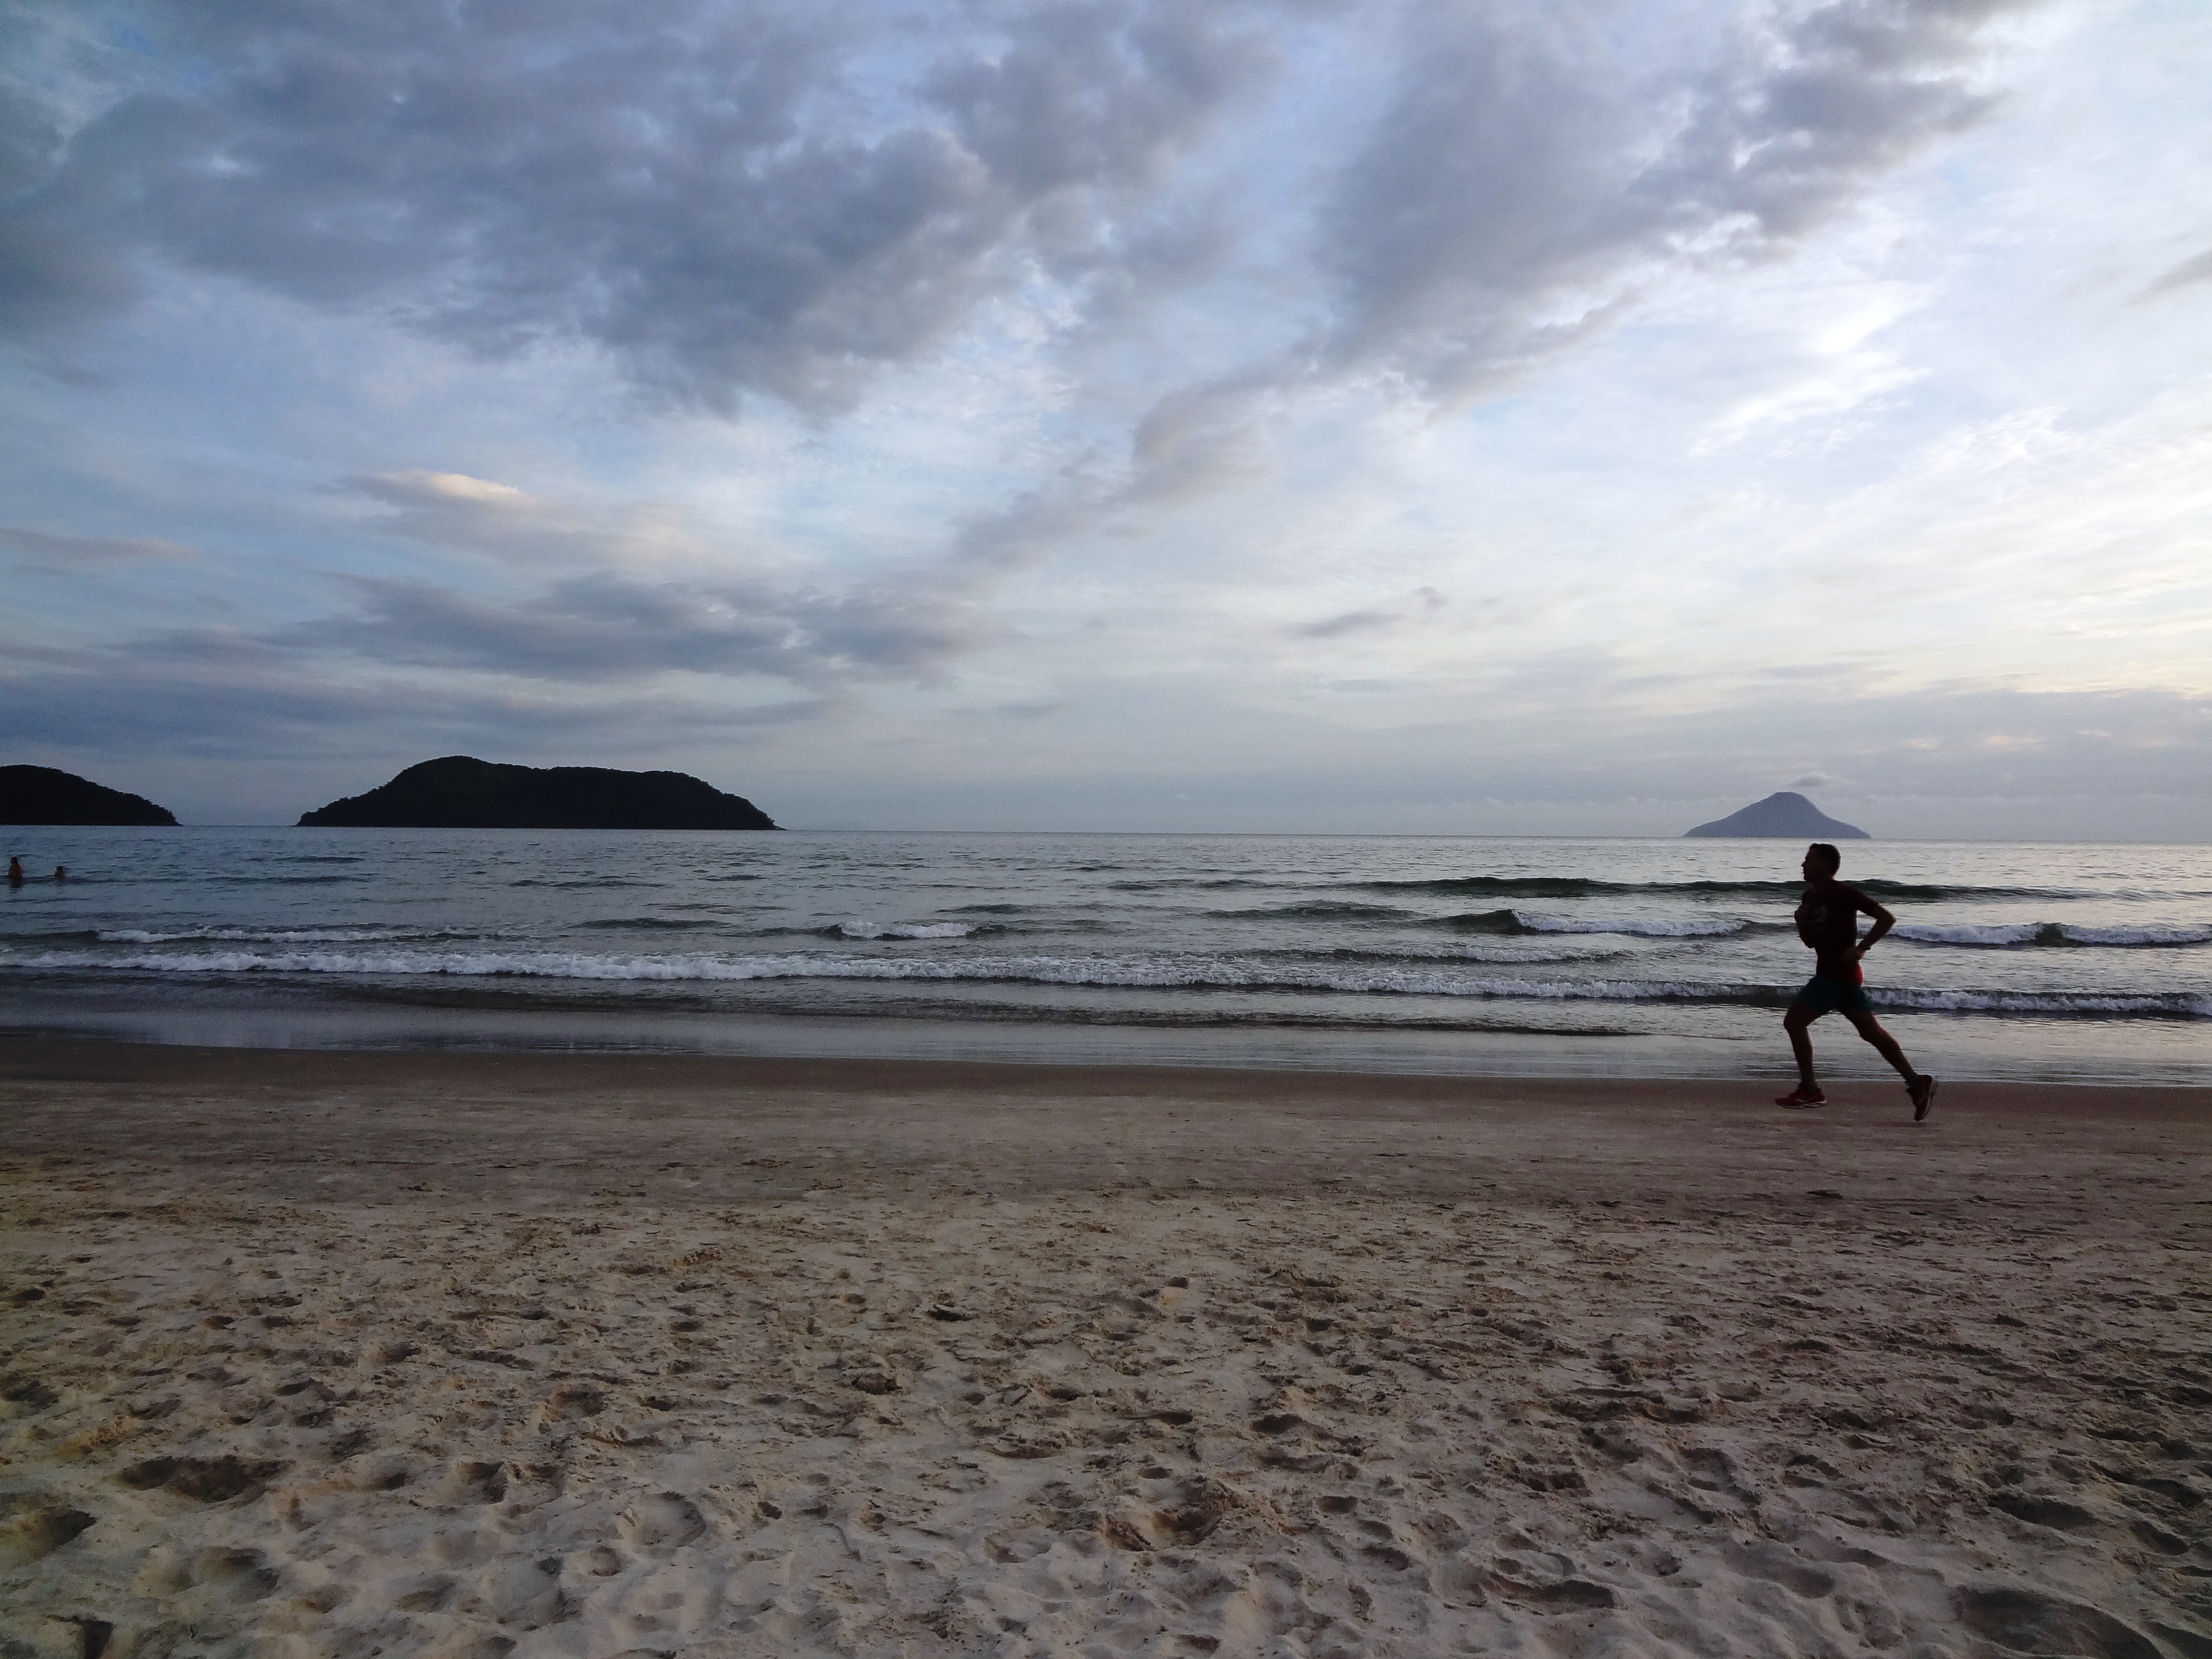
beach, sea, coast, sand, ocean, horizon, cloud, sky, shore, wave, wind, summer, dusk, bay, jogging, exercise, heat, body of water, race, holidays, cape, beira mar, wind wave